James J. Hill Center

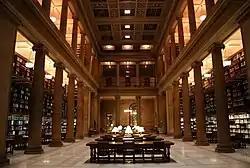

The James J. Hill Center (originally the James J. Hill Reference Library) was a privately funded business research library at 80 West Fourth Street in Saint Paul, Minnesota. On July 3, 2019, the library closed to the public citing unsustainable operating costs and needed capital improvements. Until 2019 it was open to the public and its resources could be used for free on site. In addition, the Center hosted business and social events in its historic reading room. On November 18, 2019, the center announced it had put the building up for sale. The library is part of the civic legacy of James J. Hill. In June 2021, the Minneapolis-based company First & First bought the building with the intent for it to be used as an event center.